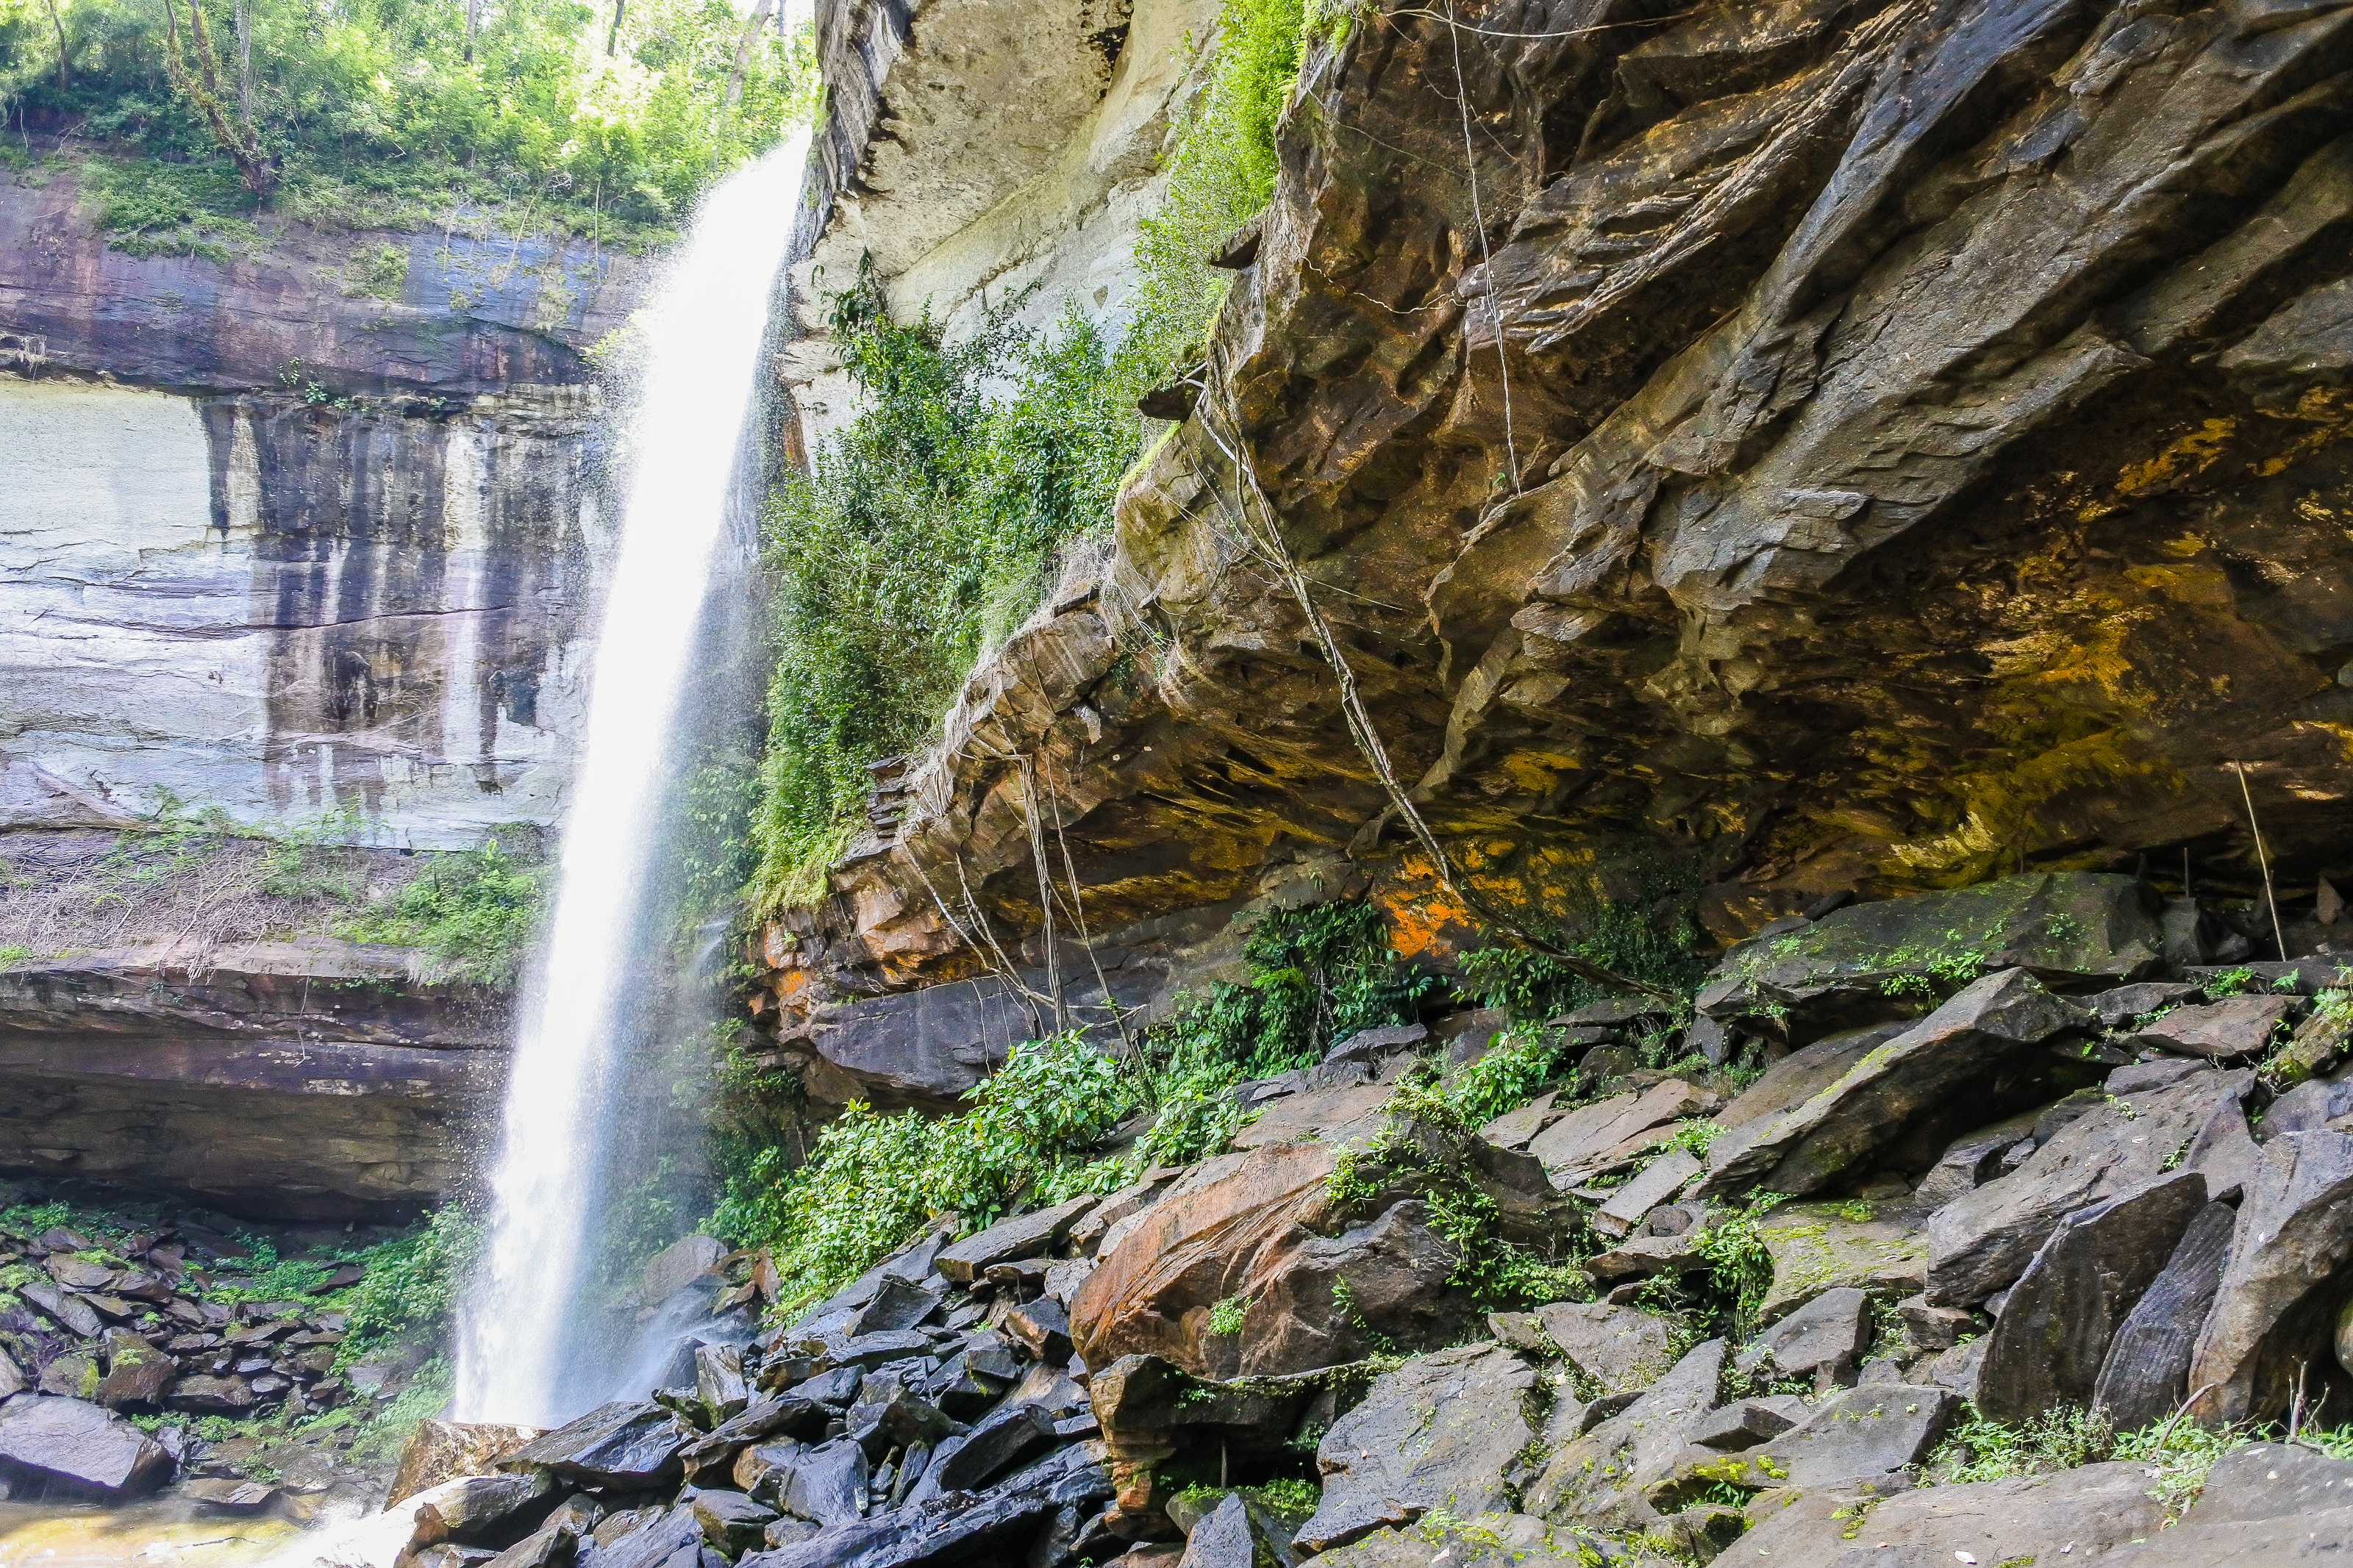
beauty, freshness, inside, scenic, amazing, beautiful, mountain, view, russia, white, bak teo, thailand, landmark, cave, natural, tree, thai, water, highest, light, background, wilderness, jungle, forest, tourism, holiday, summer, rock, fall, waterfall, national, highest waterfall, park, phu chong, green, nature, huai luang, relax, wet, leaf, stone, outdoor, tropical, foliage, khao, river, fresh, travel, wild, landscape, nature reserve, water resources, watercourse, vegetation, formation, state park, outcrop, stream, water feature, ravine, geology, geological phenomenon, national park, bedrock, plant, rapid, canyon, escarpment, moss, narrows, chute, wood, creek, vacation, rainforest, adventure